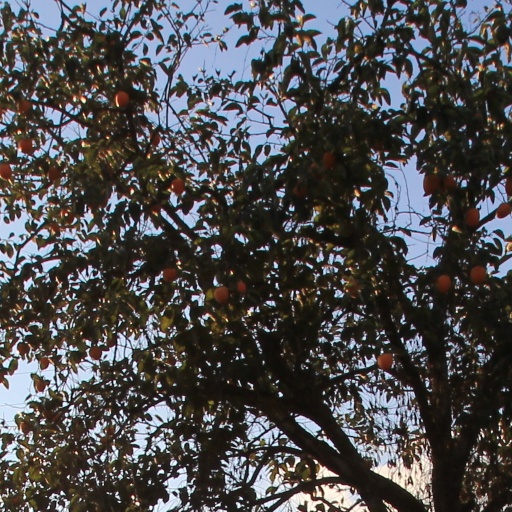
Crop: grape